Villa Anneslie

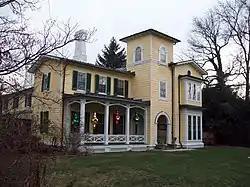
Villa Anneslie, December 2009

Villa Anneslie is a historic home located at Towson, Baltimore County, Maryland, United States. It was built about 1855 as a summer home. Designed by architect John Rudolph Niernsee, it is an Italianate two-story villa built in brick and covered in clapboard. It features an asymmetrical design with a central three story tower over the entrance.